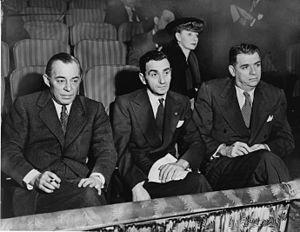
Oscar Hammerstein II, né le 12 juillet 1895 à New York et mort le 23 août 1960 à Doylestown, est un librettiste américain, auteur, parolier et producteur de comédies musicales.
Le St. James Theatre est un théâtre de Broadway situé au 246 W., 44th St. dans le Theater District, au centre de Manhattan, à New York.
Rodgers et Hammerstein est la dénomination usuelle de deux compositeurs américains, Richard Rodgers et Oscar Hammerstein II, qui ont travaillé en équipe pour l'écriture de comédies musicales, à la fois influentes, innovantes et à succès.